Izuka Hoyle

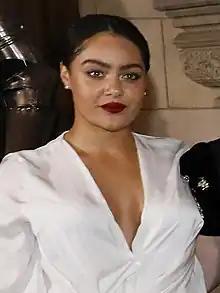
Hoyle at the "Mary Queen of Scots" premiere in 2019

Chantelle Izuka Hoyle (born 18 January 1996) is a Nigerian Scottish actress. She began her career in theatre. Hoyle won a Scottish BAFTA for her performance in the film "Boiling Point" (2021). On television, she is known for her roles in the Channel 4 sitcom "Big Boys" (2022–2025) and the BBC adaptation of "Boiling Point" (2023).